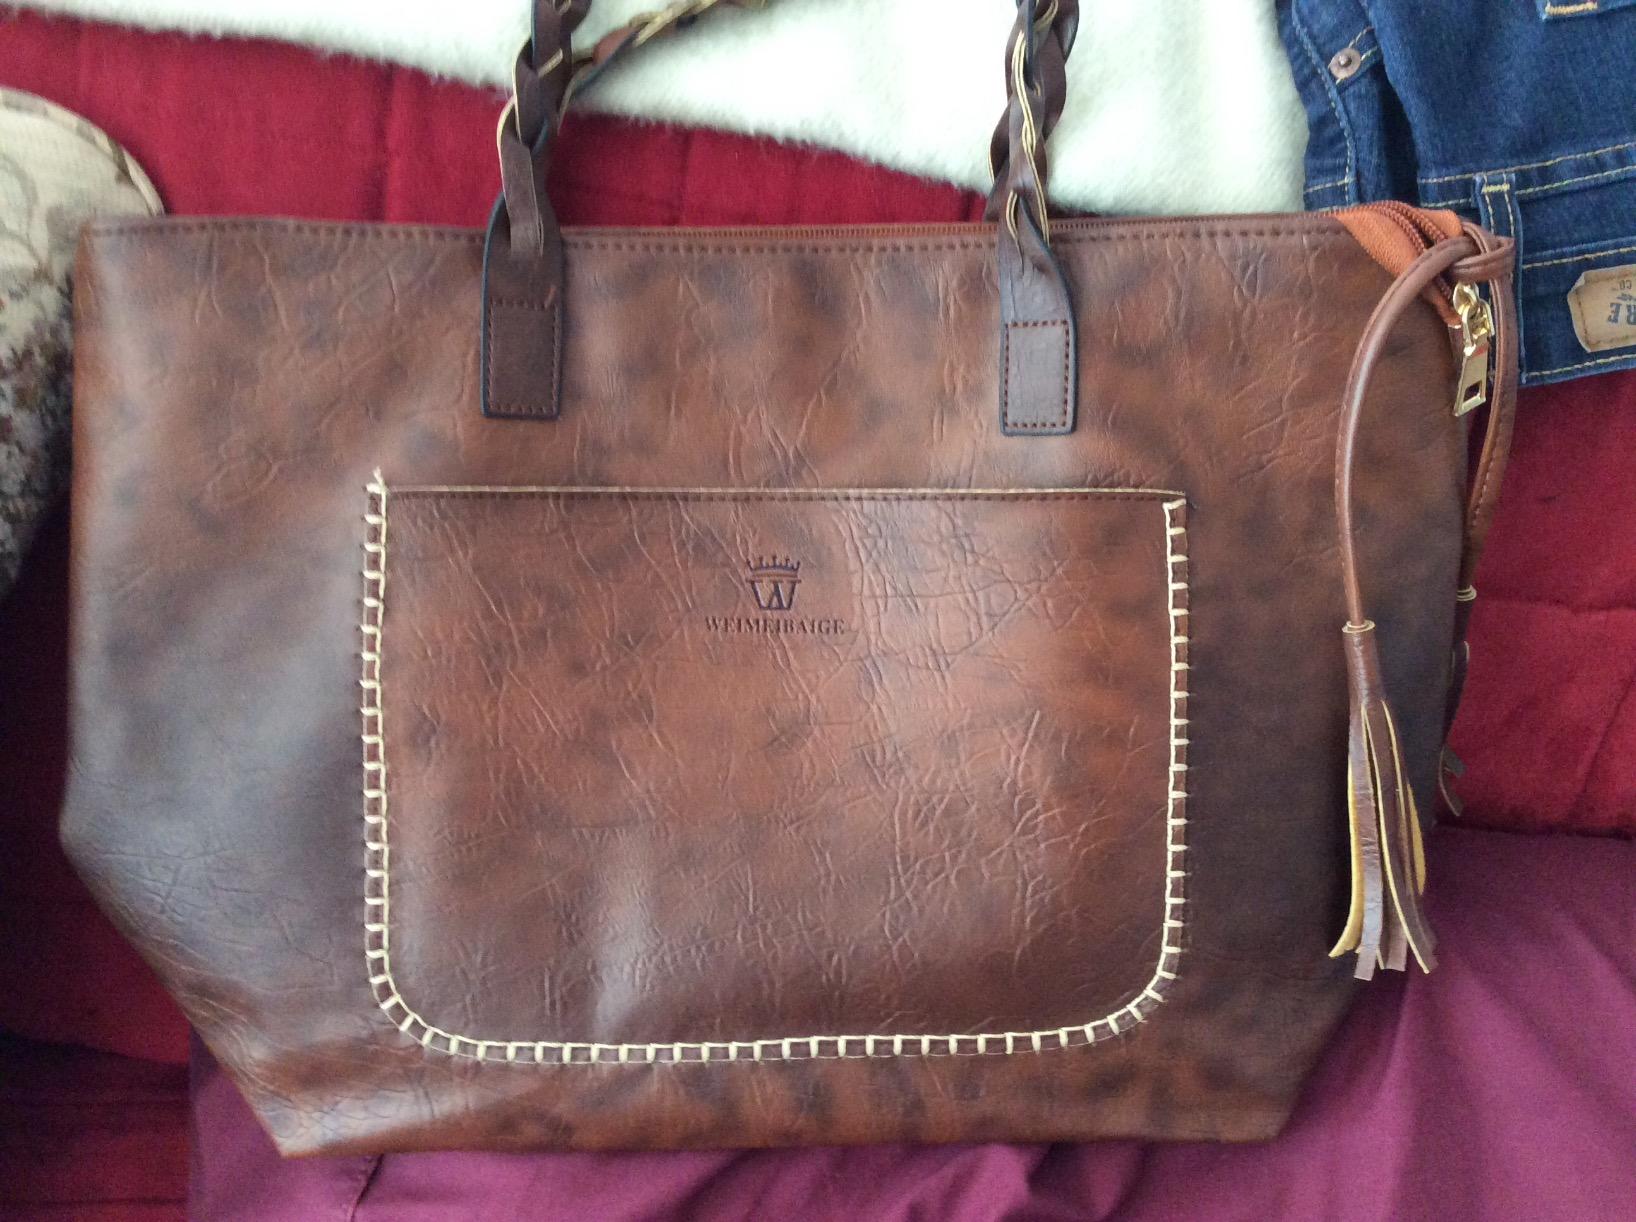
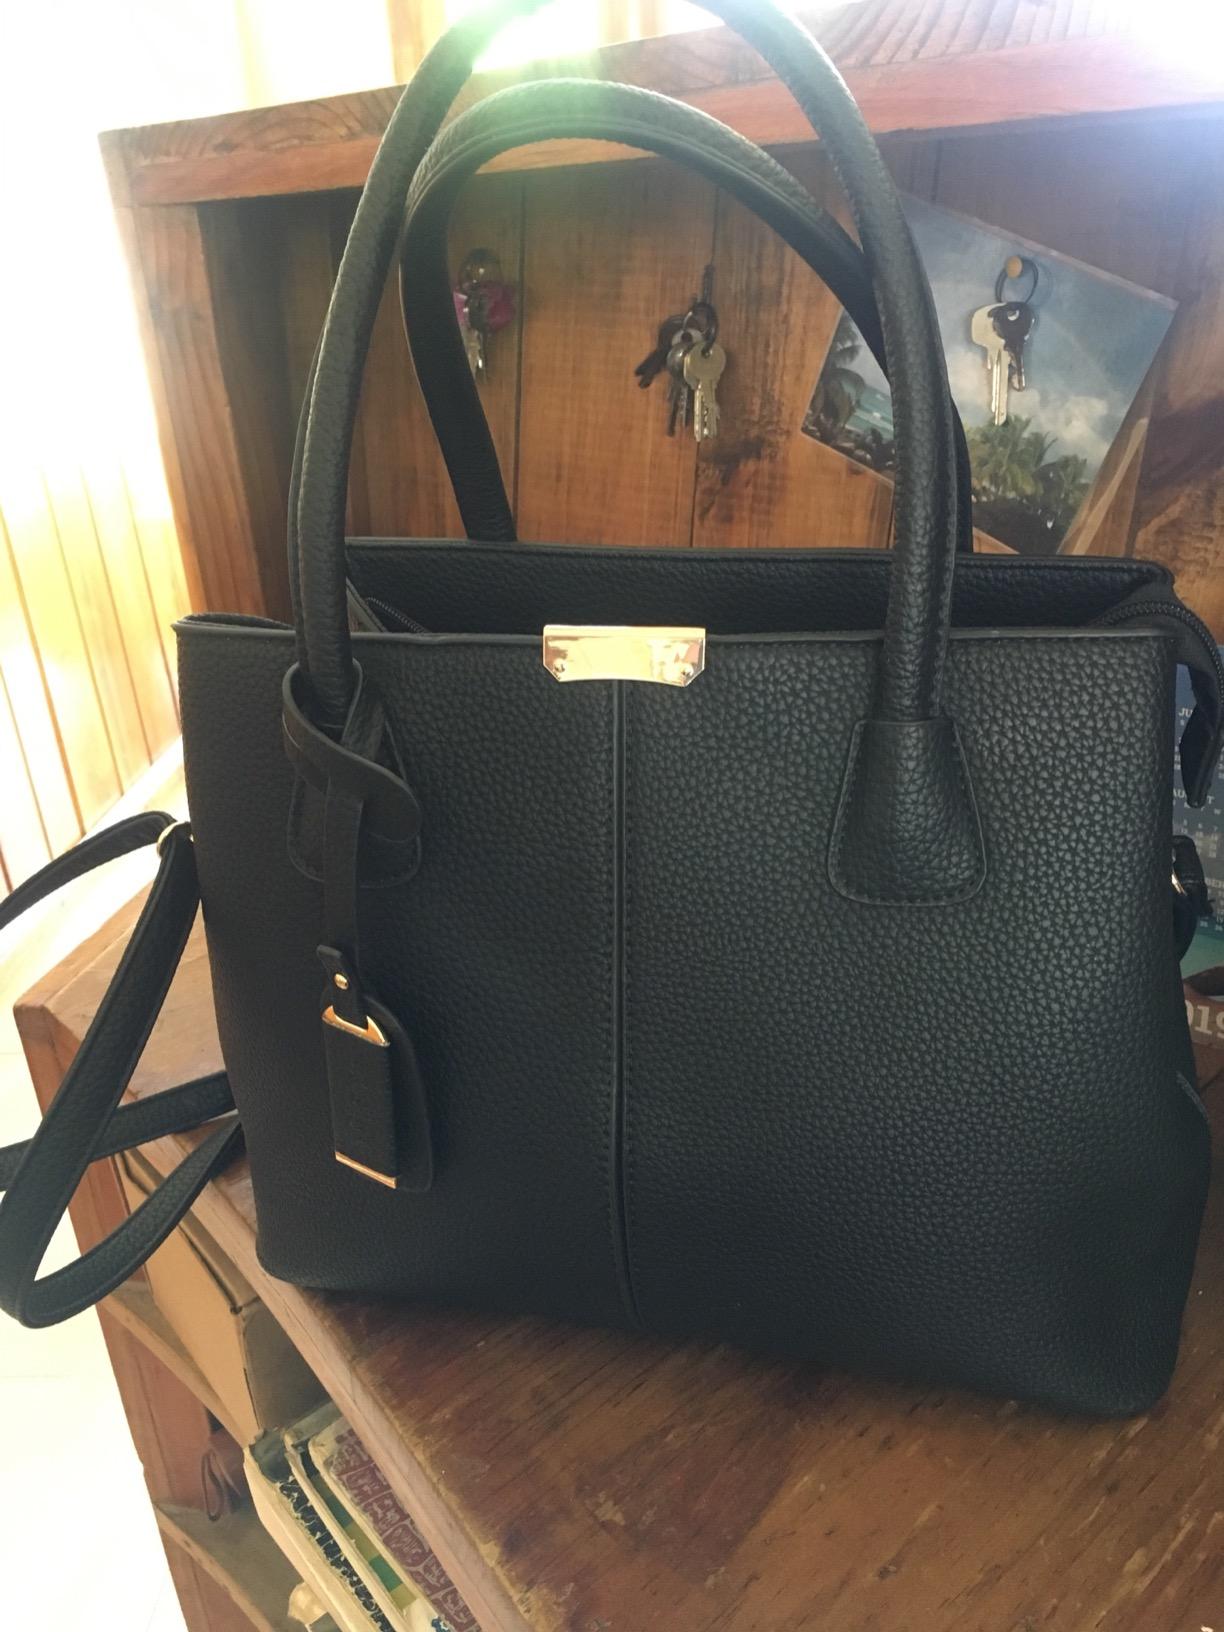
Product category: accessories_handbag
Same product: no